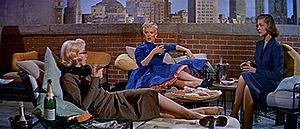
Comment épouser un millionnaire est une comédie romantique américaine de Jean Negulesco sortie en 1953.